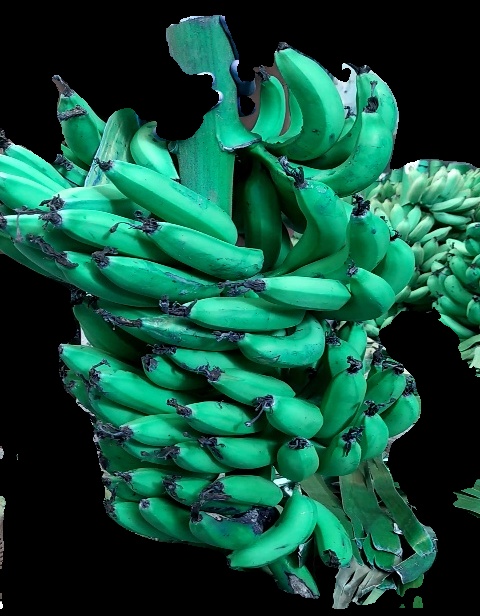
Variety: pachbale
Grade: grade3